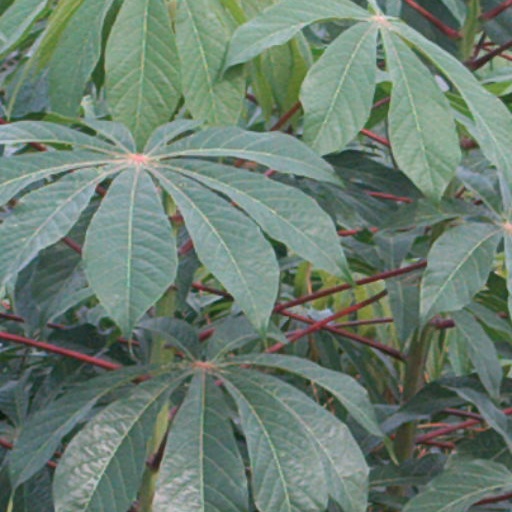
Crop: cassava